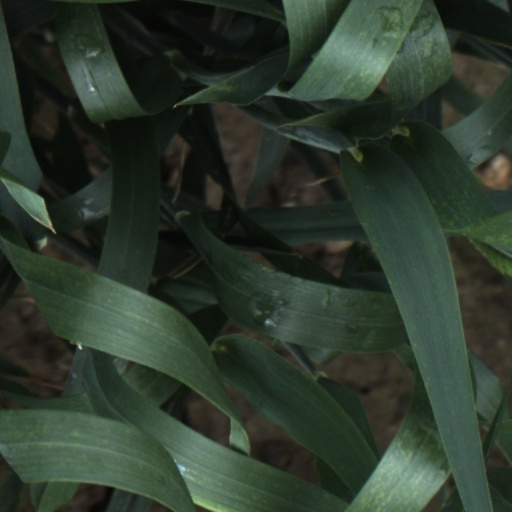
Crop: wheat